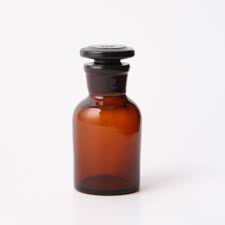
Label: glass